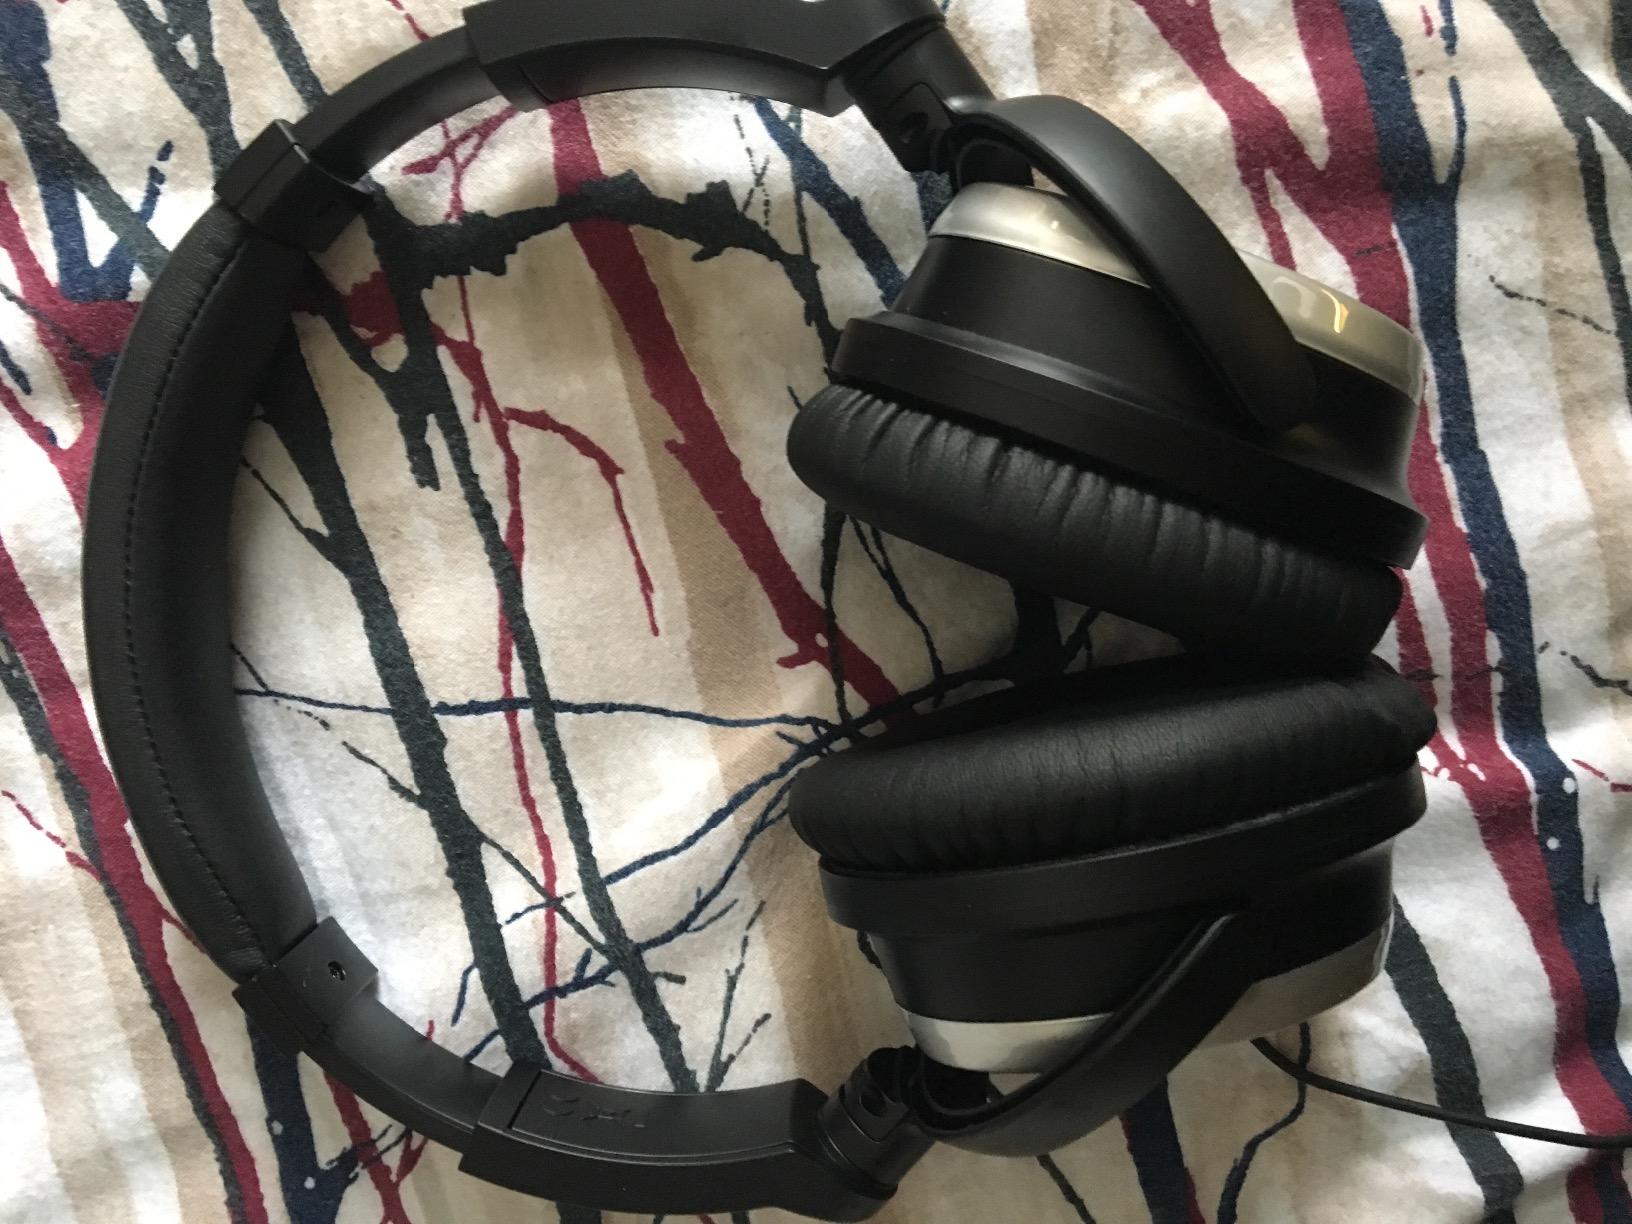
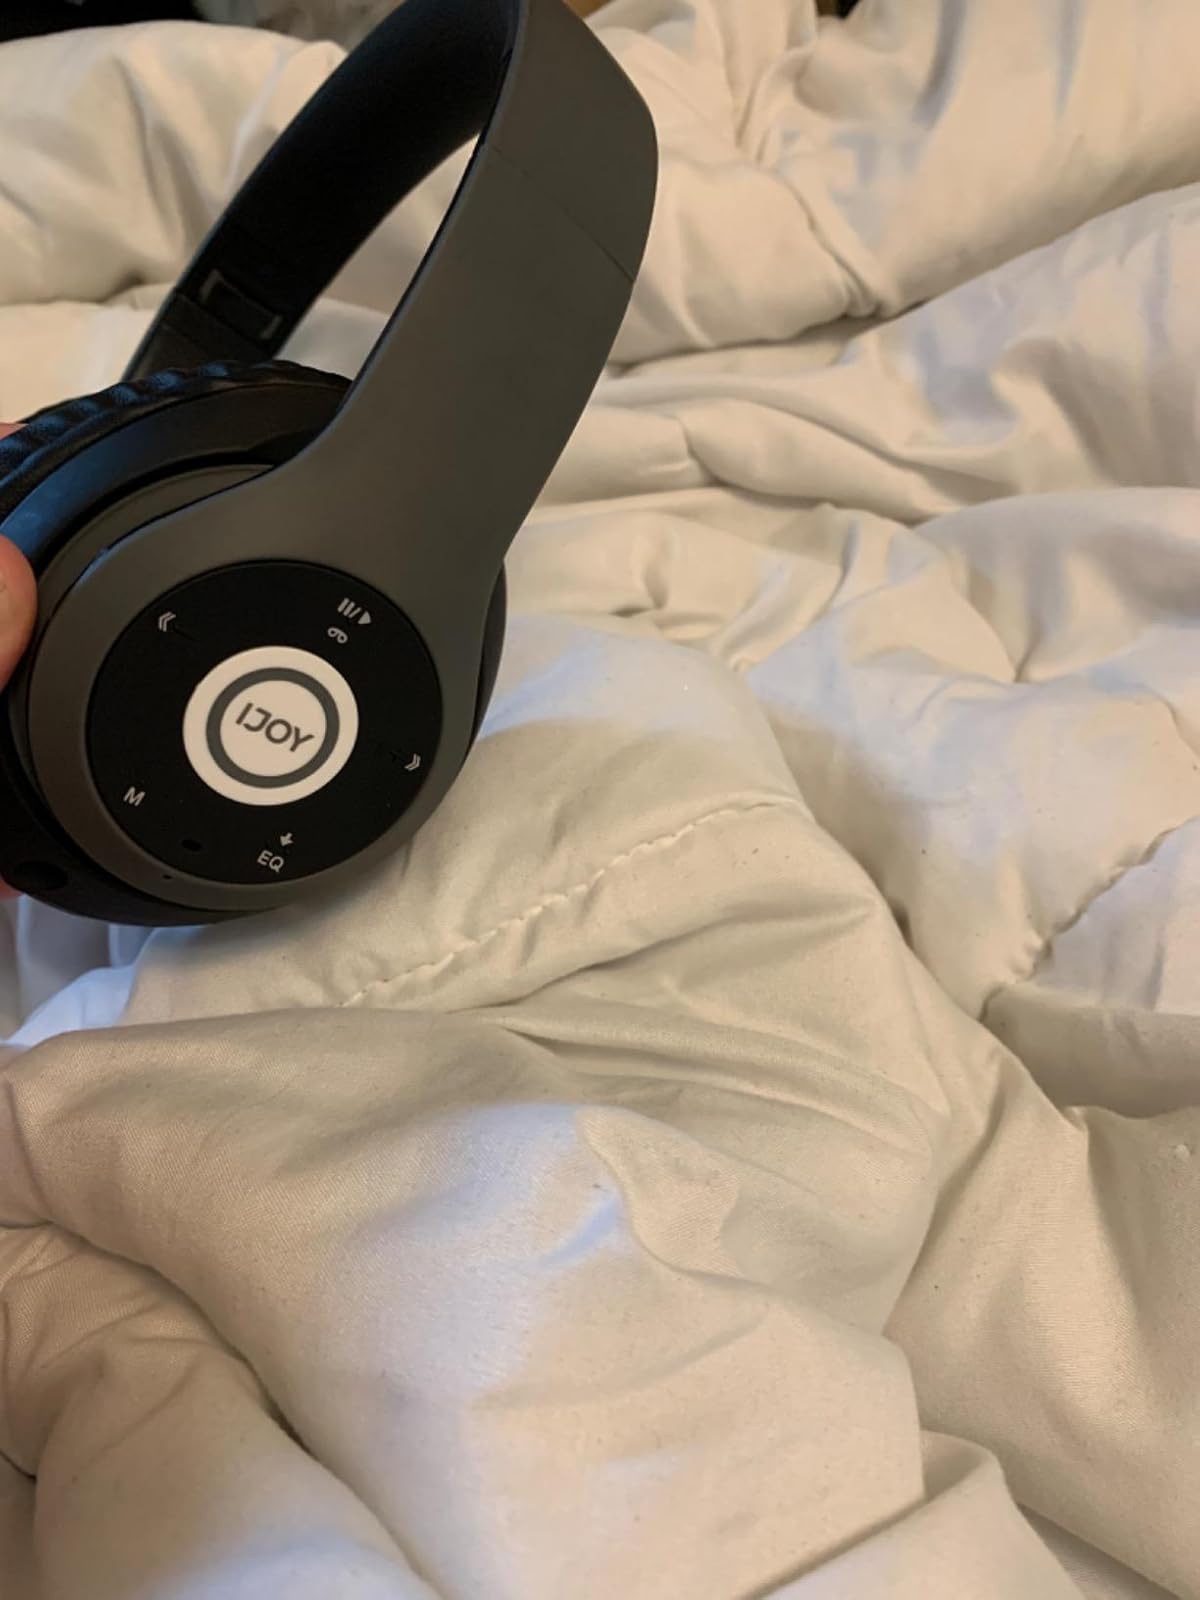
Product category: headphones
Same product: no